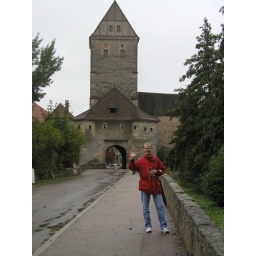
Buddy in front of one of 11 fortress wall towers in Dinkelsbuhl.